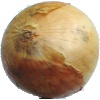
Label: white_onion